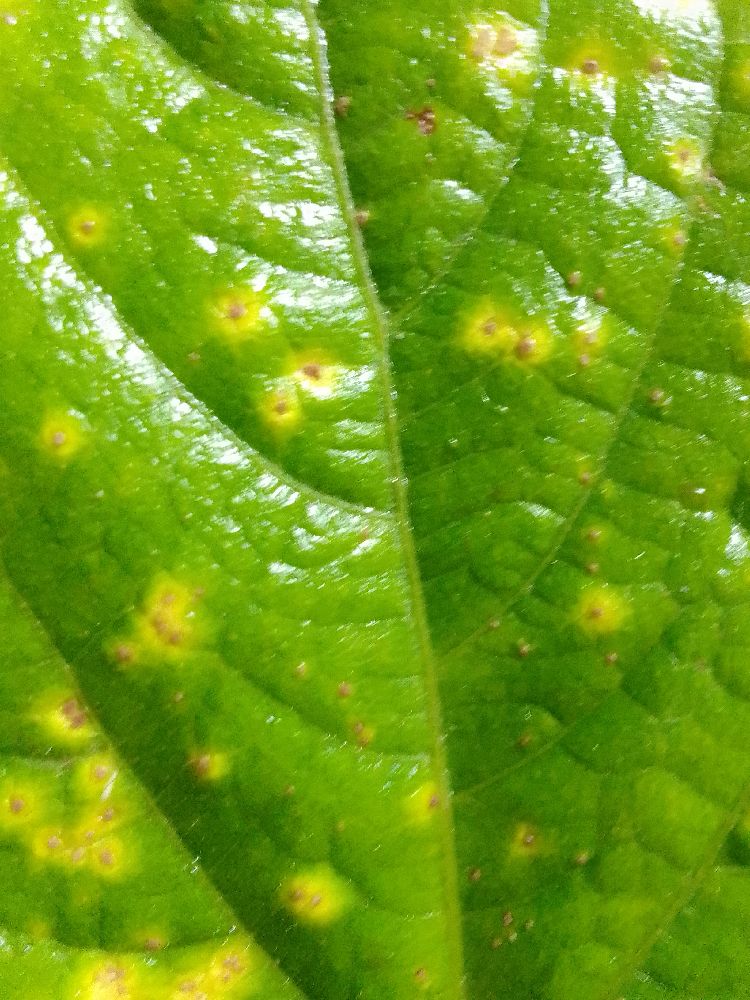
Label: rust